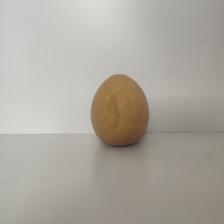
Size: Large